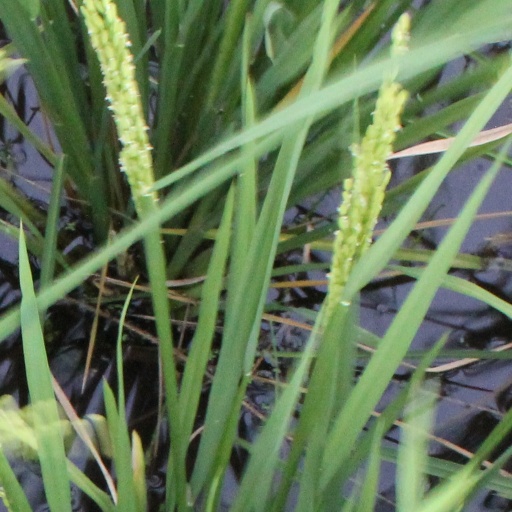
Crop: rice